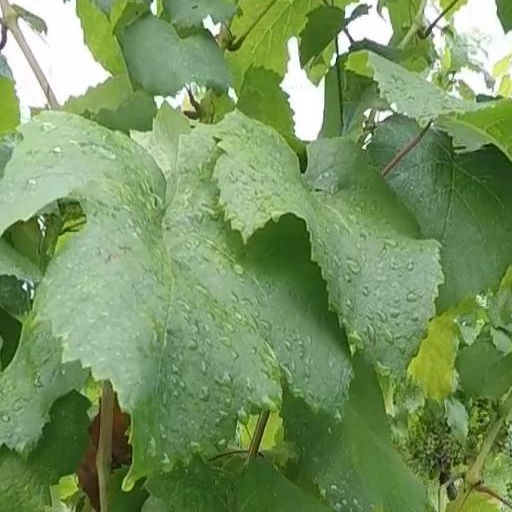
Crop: grape